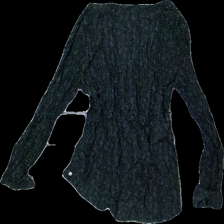
View: back
Type: Blouse
Category: Ladies
Brand: Not in the list
Colors: Black, White
Material: 100% Viscose
Pattern: Dots
Cut: Regular
Size: 36
Season: All
Price range: 50-100
Recommended usage: Reuse
Description: black blouse with white dots